Duff McKagan

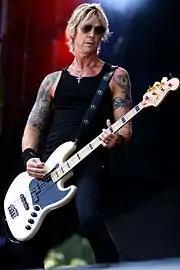

In 2014, McKagan again briefly reunited with Guns N' Roses. He played five full shows in South America, filling in for Tommy Stinson. McKagan subsequently played with Guns N' Roses at the Revolver Golden Gods Awards show in Los Angeles. During Guns N' Roses' spring 2014 residency at The Joint in Las Vegas, McKagan played another full concert with the band.